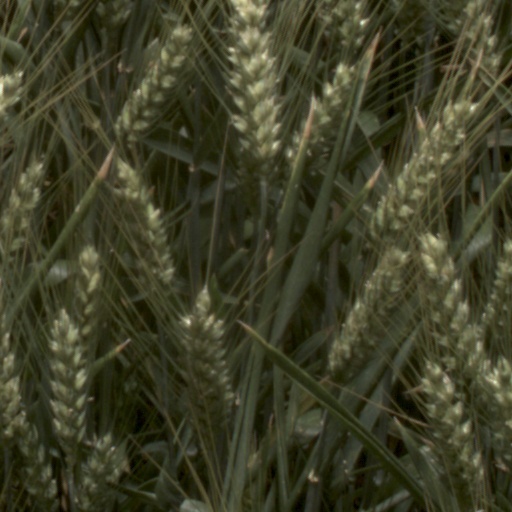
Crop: wheat